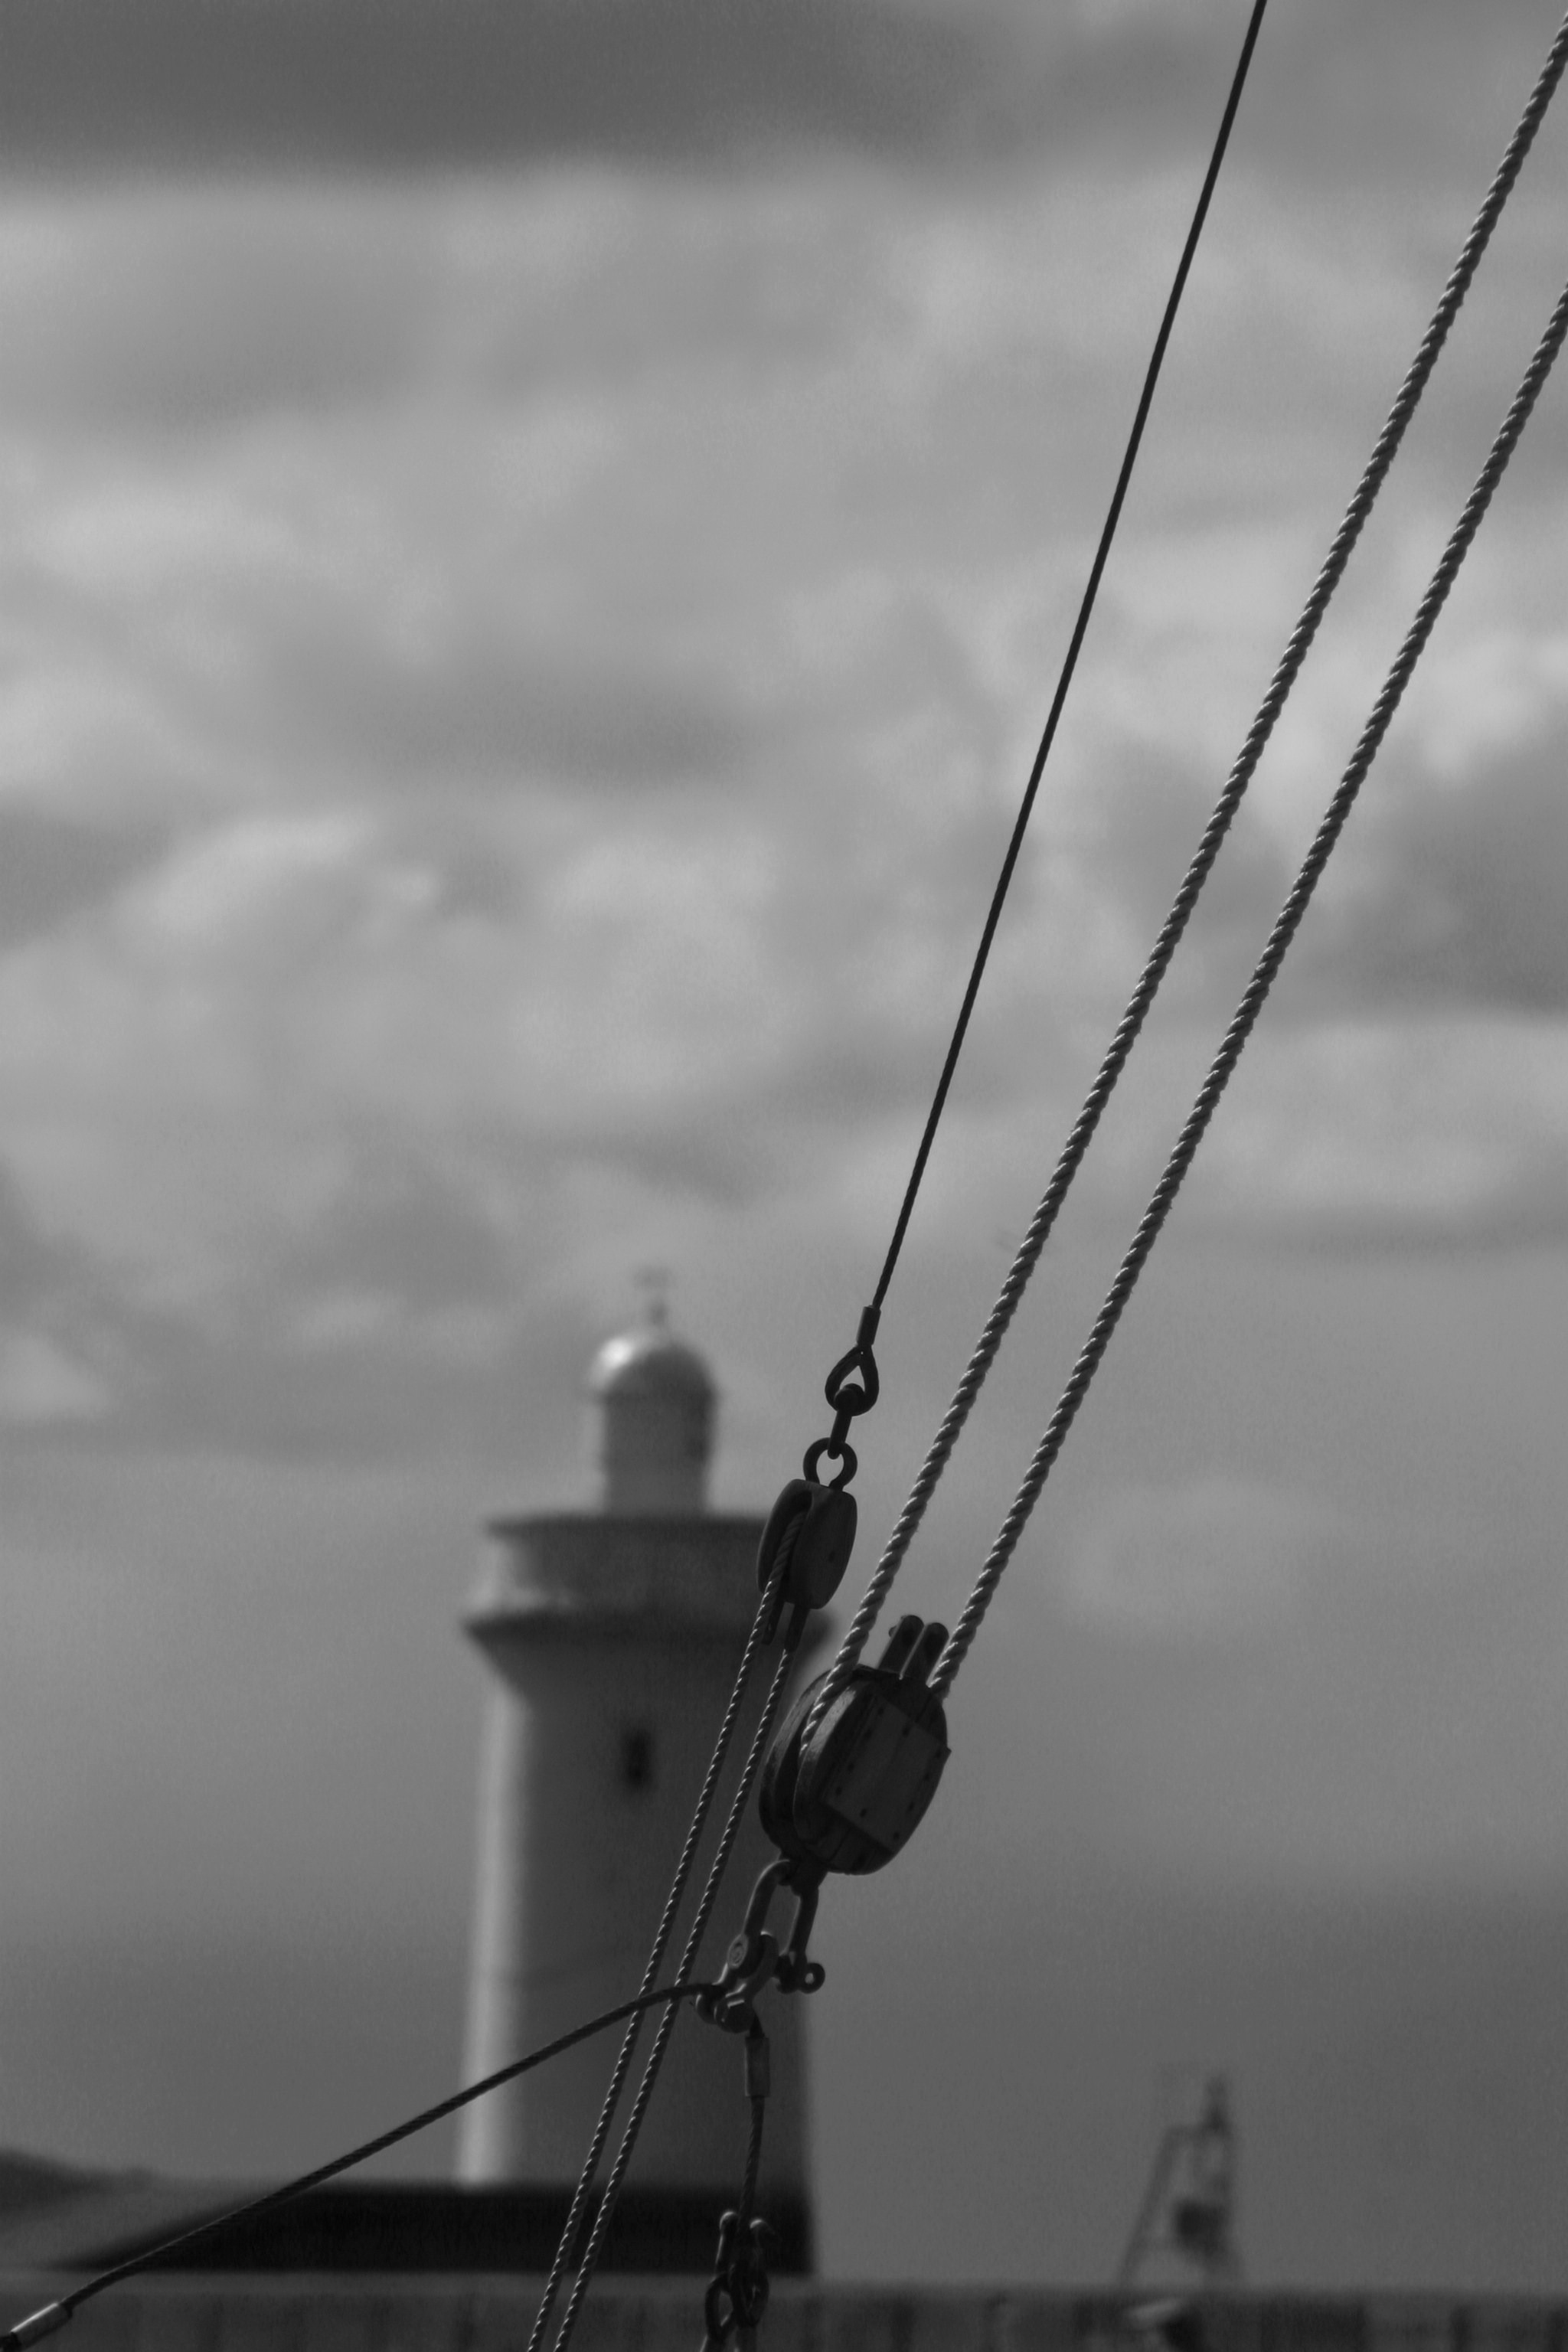
sea, black and white, boat, wind, line, vehicle, mast, harbor, port, black, monochrome, docks, ropes, watercraft, pulley, block and tackle, monochrome photography, atmosphere of earth, lifting block, snatch pulley